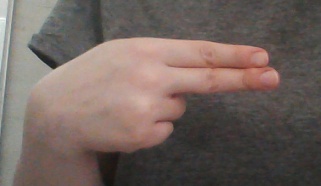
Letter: ain